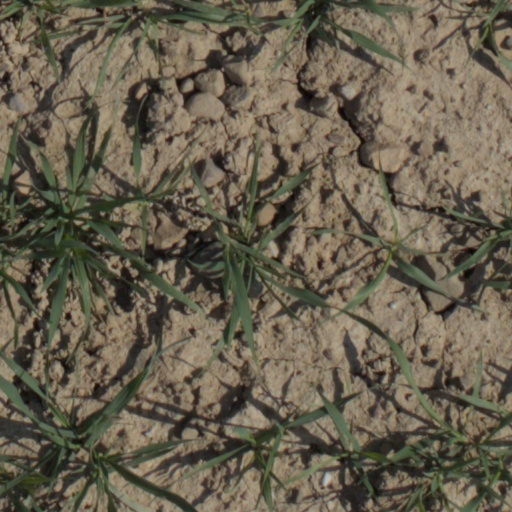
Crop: wheat